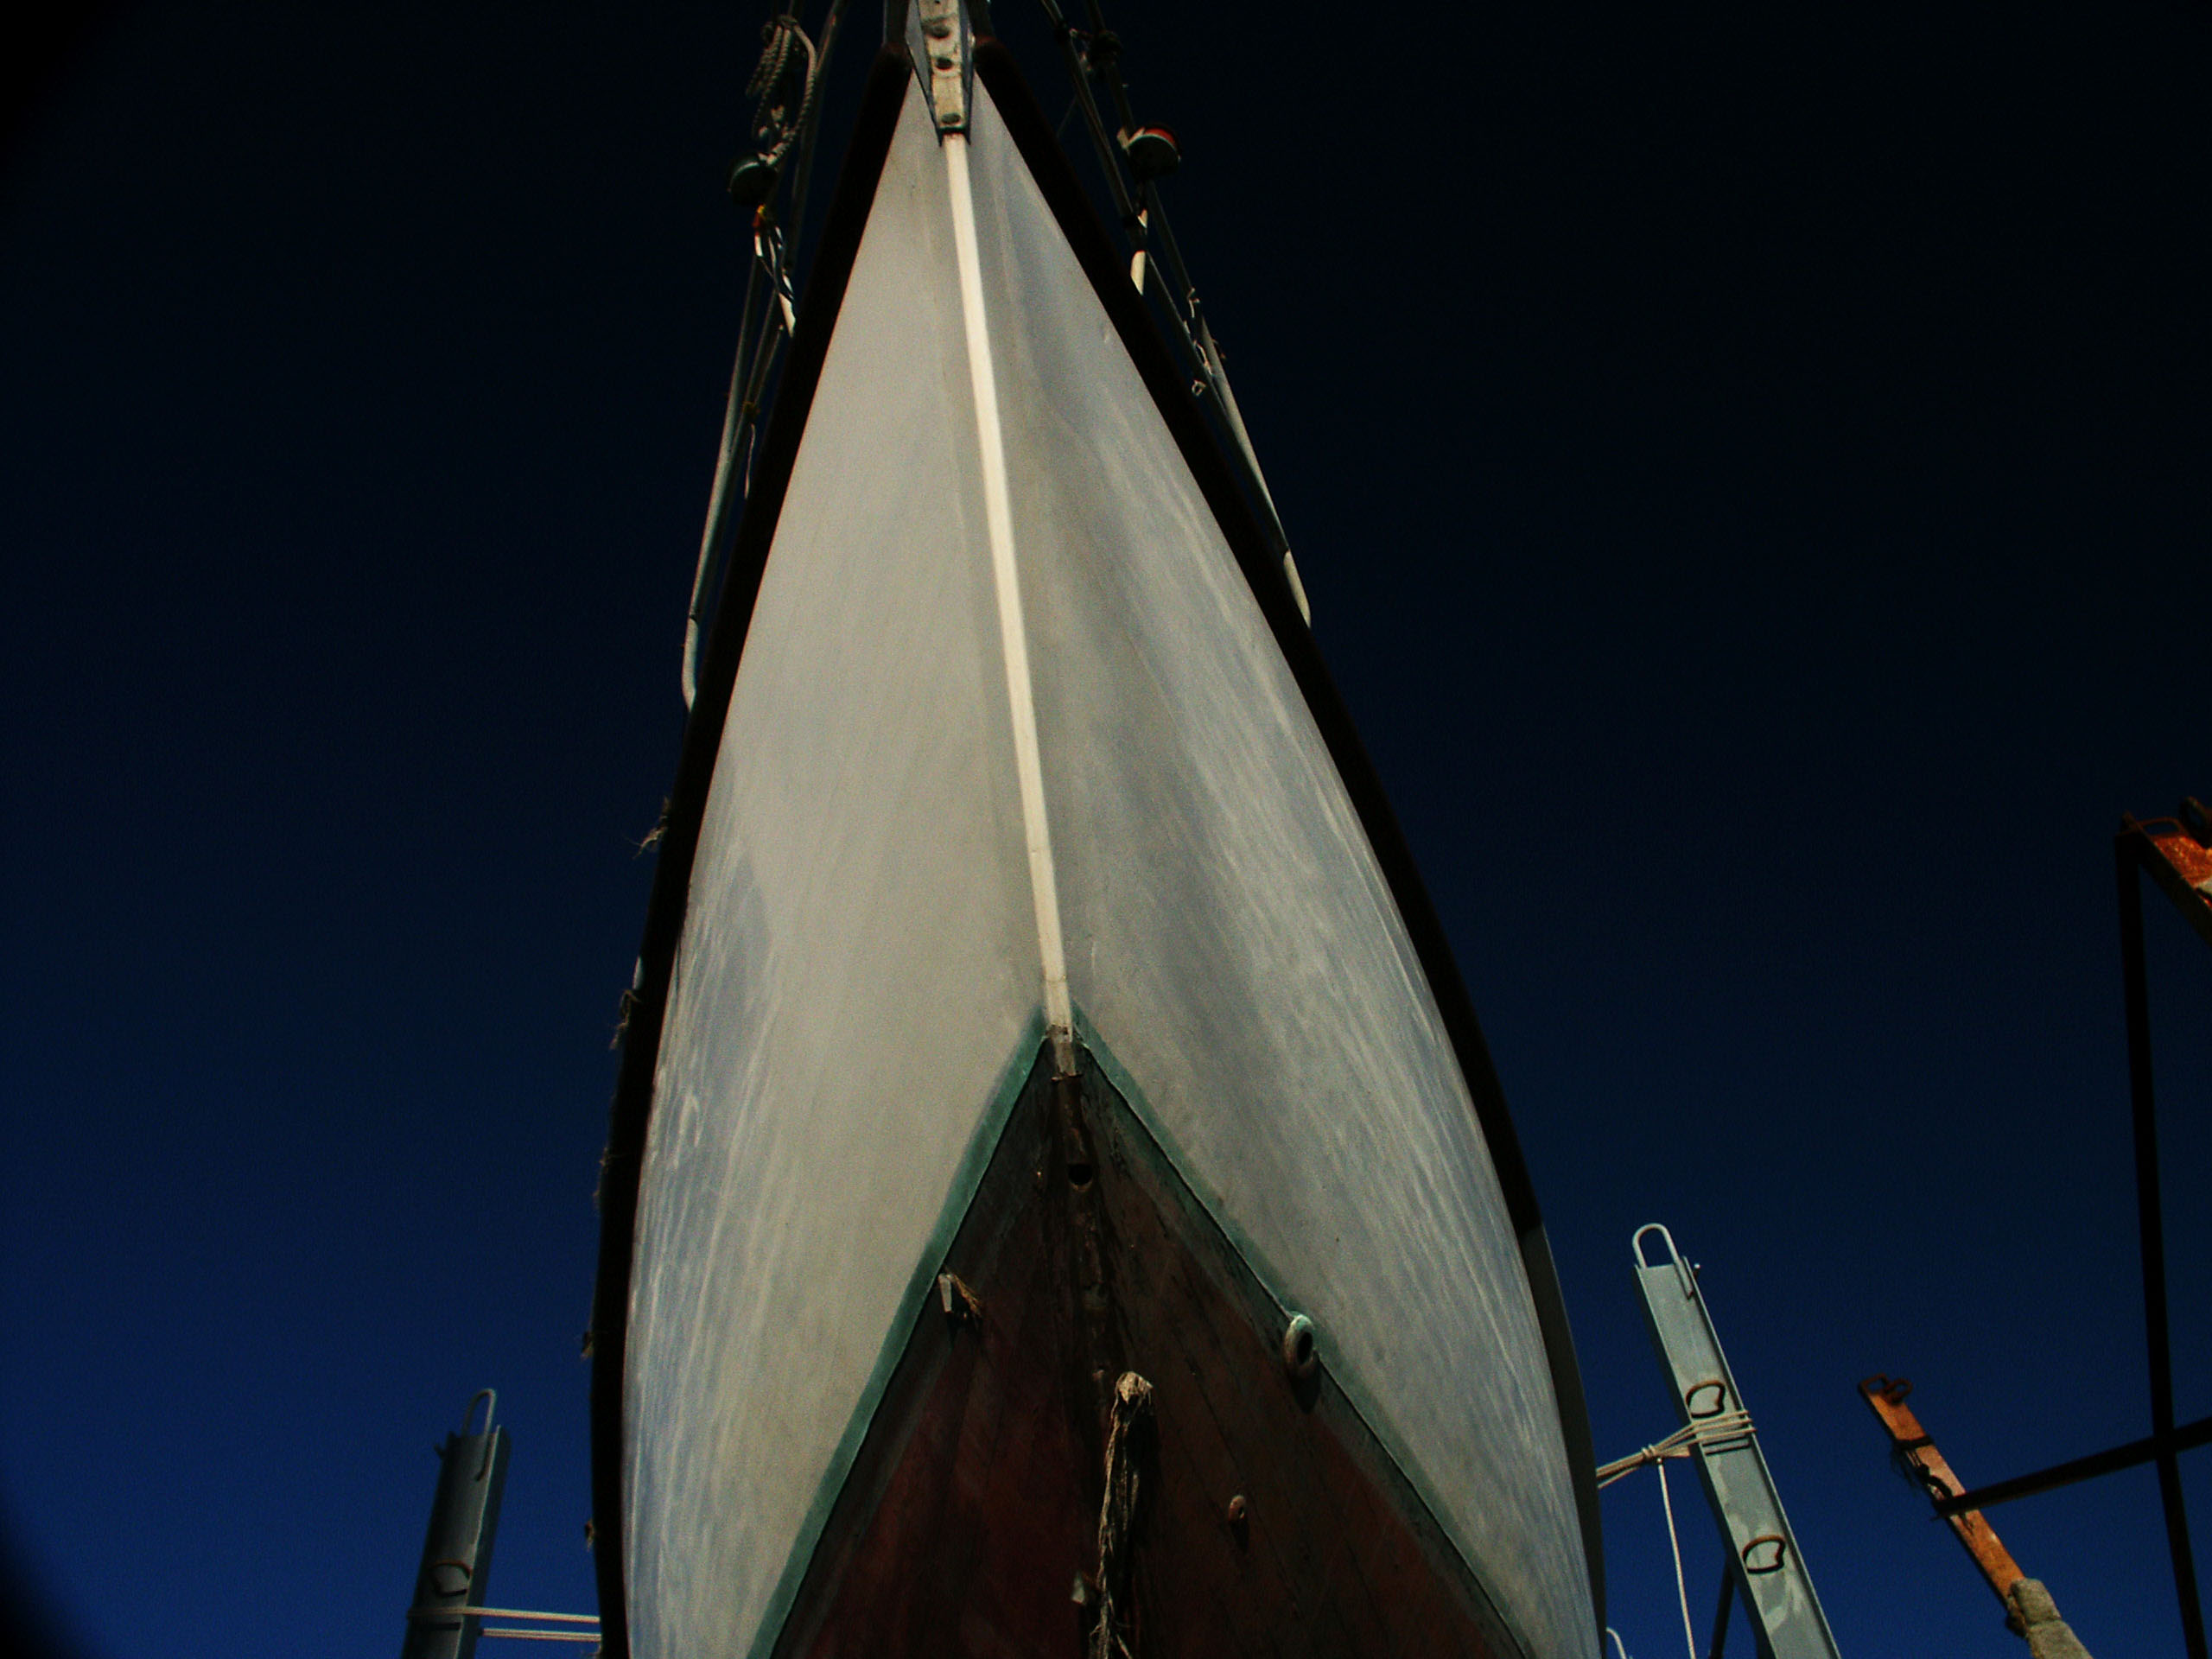
boat, night, skyscraper, reflection, vehicle, mast, sailing, darkness, blue, sailboat, spire, boats, ships, sail, ropes, watercraft, bows, bouys, hulls, clets, shape, sailing ship, atmosphere of earth